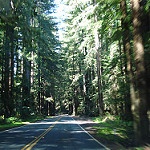
Label: forest